John B. Anderson (United States Army officer)

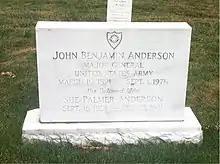
The grave of Major General John B. Anderson at Arlington National Cemetery

A month later, John was appointed Chief Artillery officer of the 2nd Infantry Division ("Indianhead"), which was stationed at Fort Sam Houston, Texas. The division was then under the command of Major General John C. H. Lee. At that time, the 2nd Division was organized as a square division of four infantry regiments but was soon reorganized as a triangular division of three regiments.